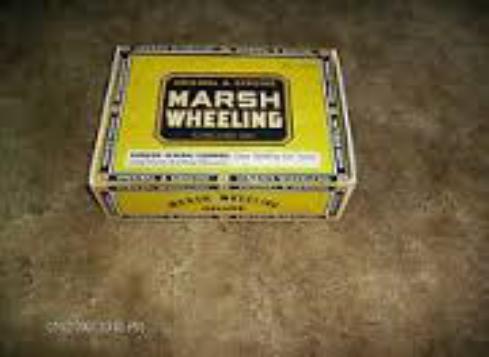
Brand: Marsh Wheeling
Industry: Necessities